Telavi Municipality

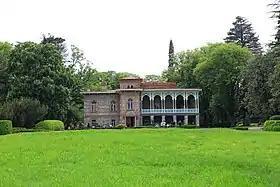
Tsinandali residence

There are 3 museums in the municipality (Telavi Historical Museum, House museum of Alexander Chavchavadze in Tsinandali and Qvevri and Qvevri Wine Museum in Napareuli), Vazha-Pshavela Professional State Drama Theater of Telavi, Ketevan Iashvili Art Gallery, Song and dance ensemble and a Cultural Center, which includes village culture houses, music bands – "Ghamurebi" ("The Bats") and "Musikis Qalaqi" ("City of music"); Ensembles – "Tsinandali" and "Patara Kakhi"; Women's folk ensemble "Telavi", "Women's Trio" and women's chamber choir – "Kakhetis Hangebi".